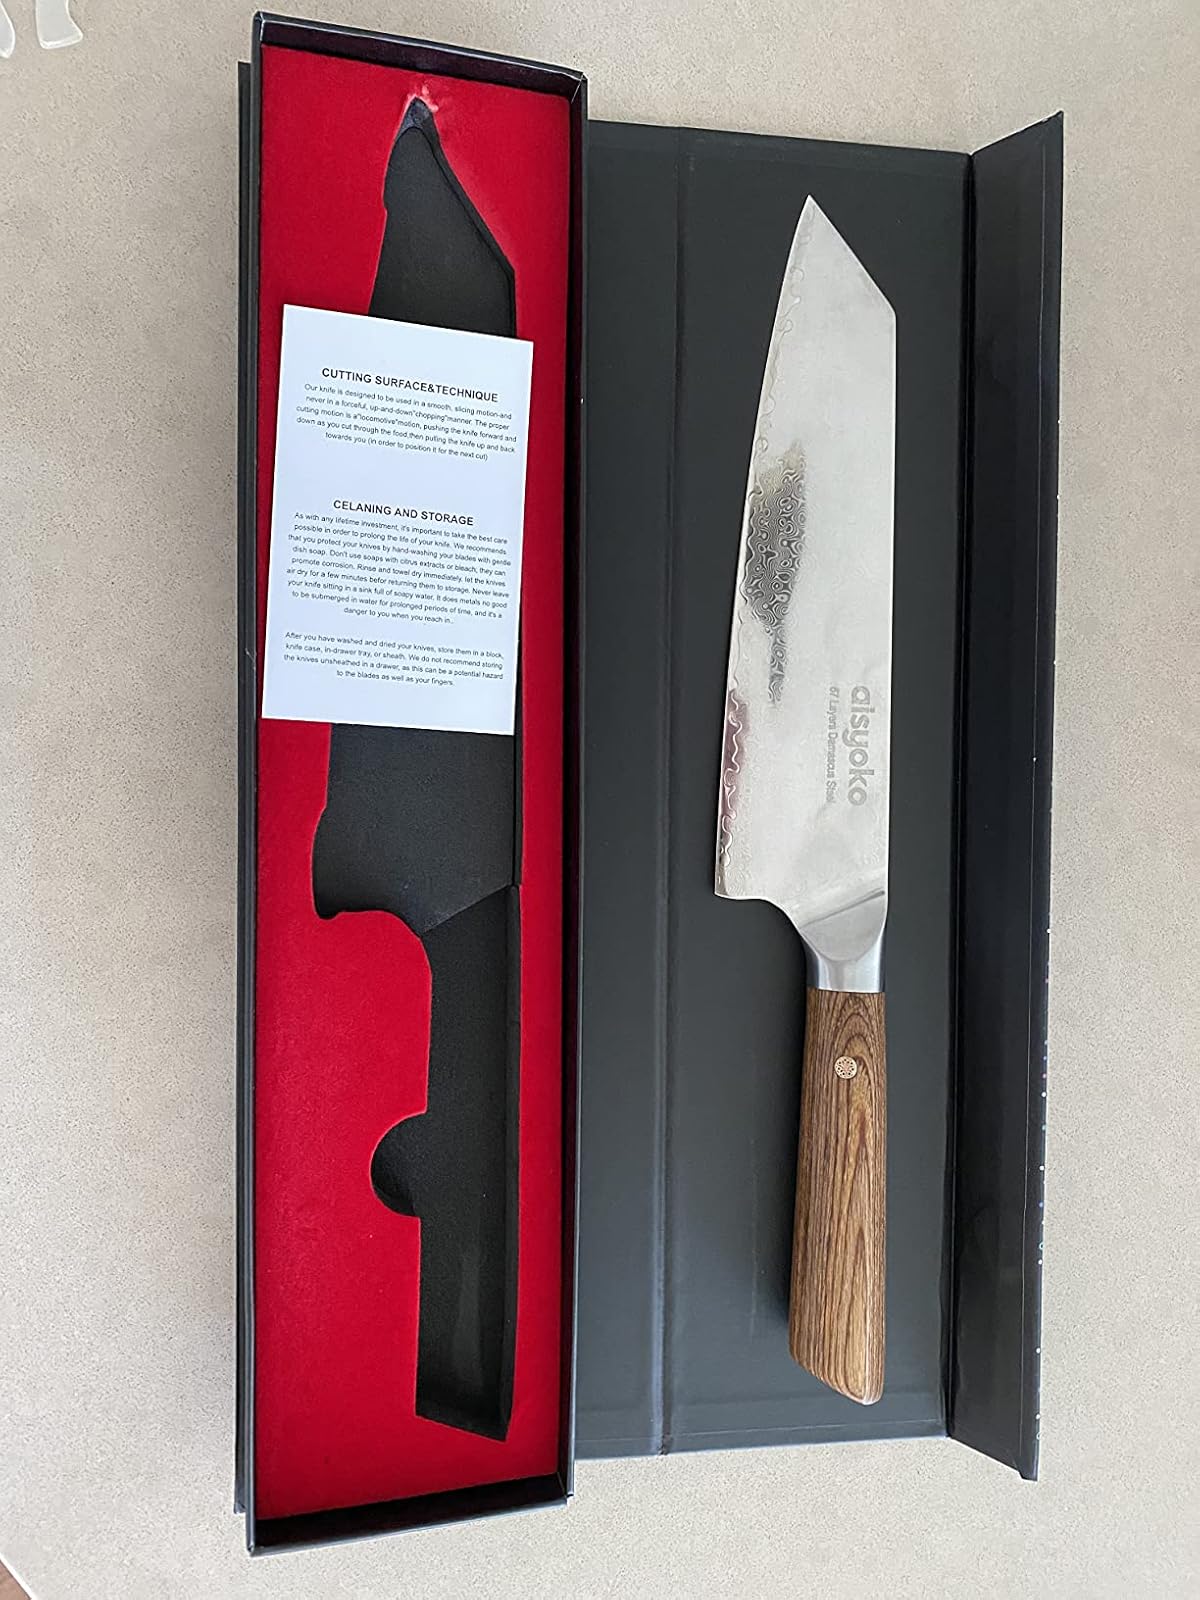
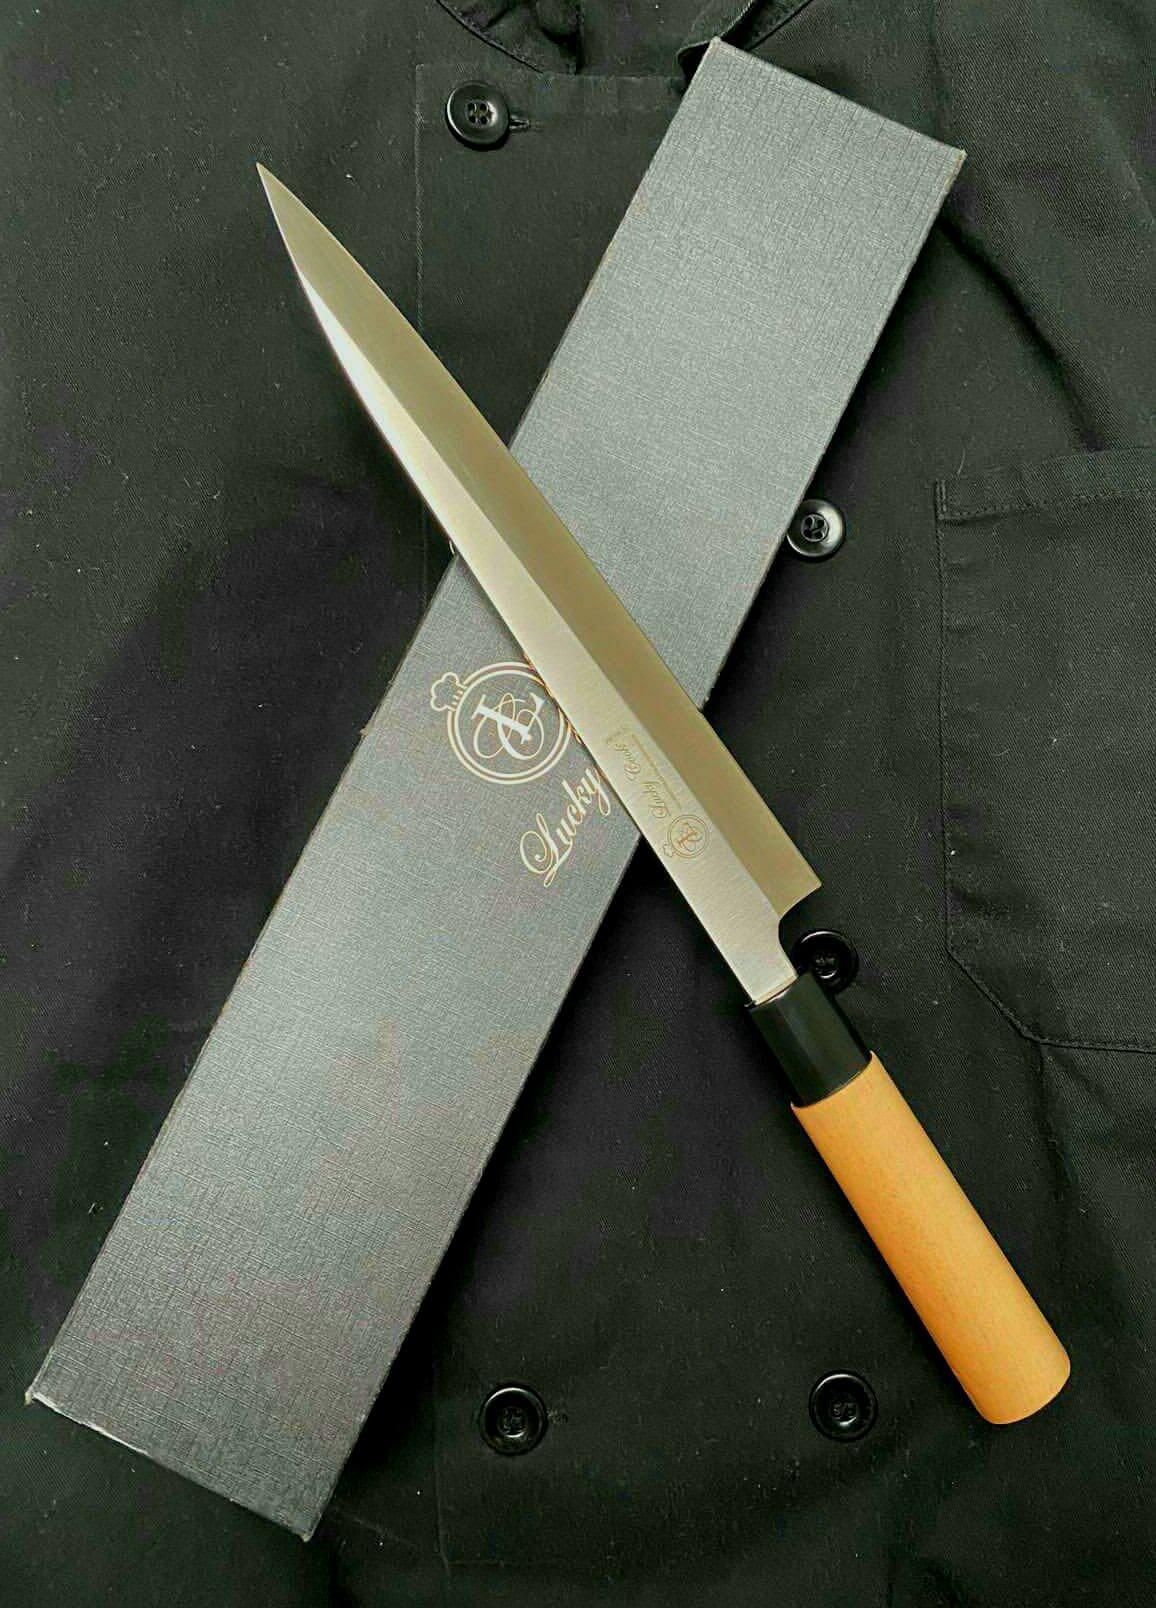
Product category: items_knife
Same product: no